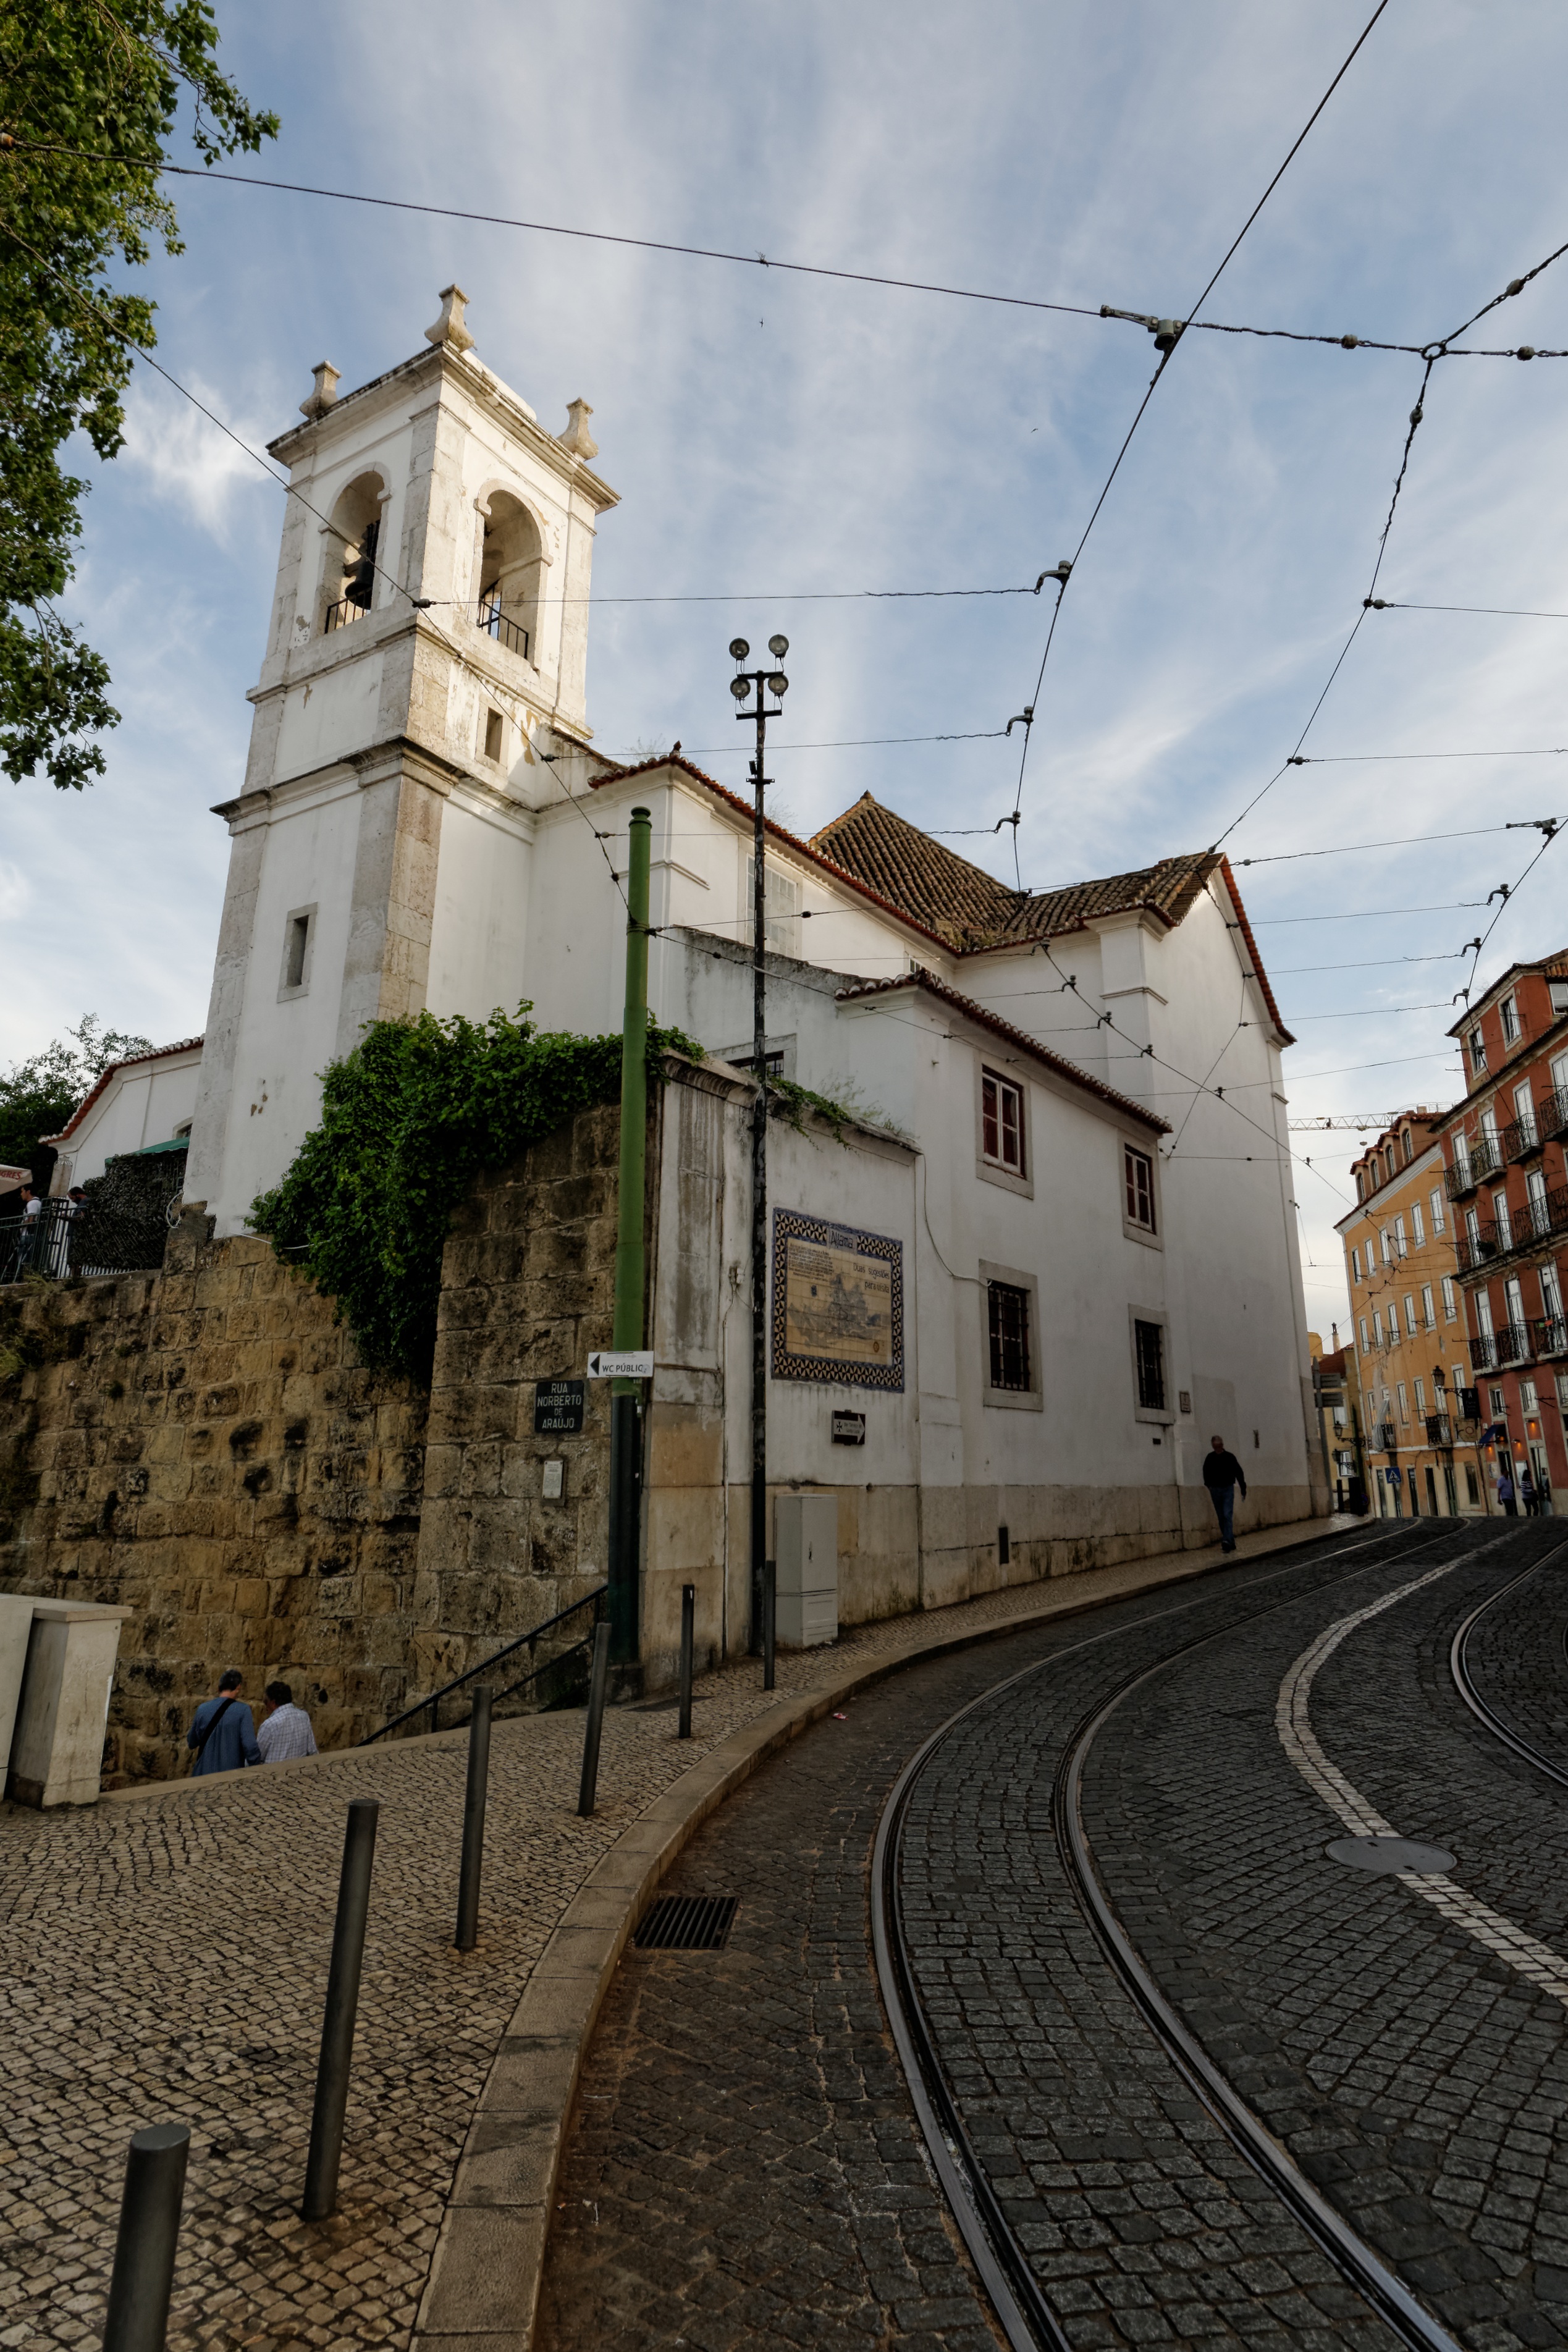
track, road, street, town, building, transport, vehicle, old town, portugal, lisbon, neighbourhood, urban area, residential area